Traffic

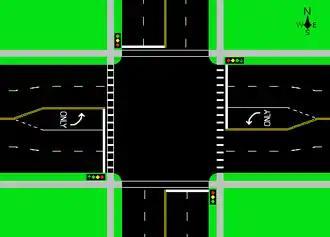
intersection of two-way streets as seen from above (traffic flows on the right side of the road). The east–west street has left turn lanes from both directions, but the north–south street does not have left turn lanes at this intersection. The east–west street traffic lights also have green left turn arrows to show when unhindered left turns can be made. Some possible markings for crosswalks are shown.

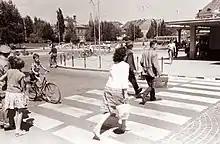
Slovenia, 1961

Turning towards the edge of the road closest to a vehicle usually requires a driver to look out only for pedestrians and bicyclists.